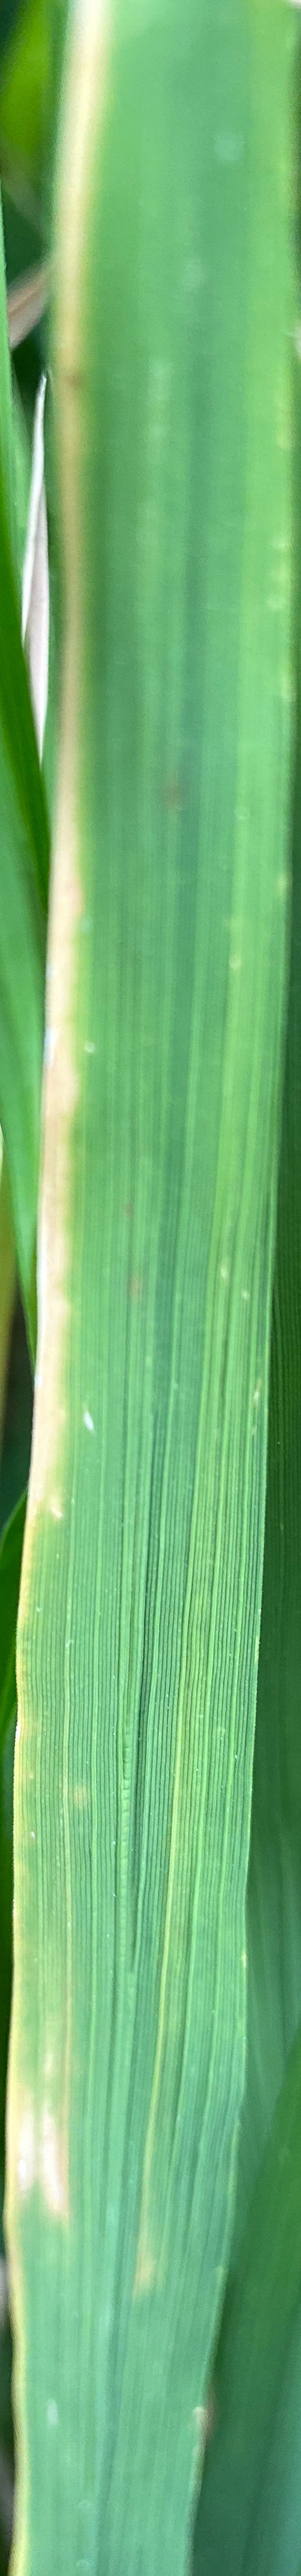
Nhãn: K